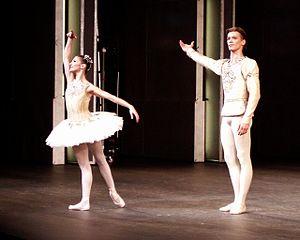
Alina Cojocaru est une danseuse roumaine, née le 27 mai 1981 à Bucarest, étoile du Royal Ballet.
Jewels est un ballet en trois parties chorégraphié par George Balanchine pour le New York City Ballet. Il fut représenté pour la première fois le 13 avril 1967 au New York State Theater.
La liste de personnalités de la danse recense de manière non exhaustive les personnes ayant laissé une trace dans l'histoire de la danse.